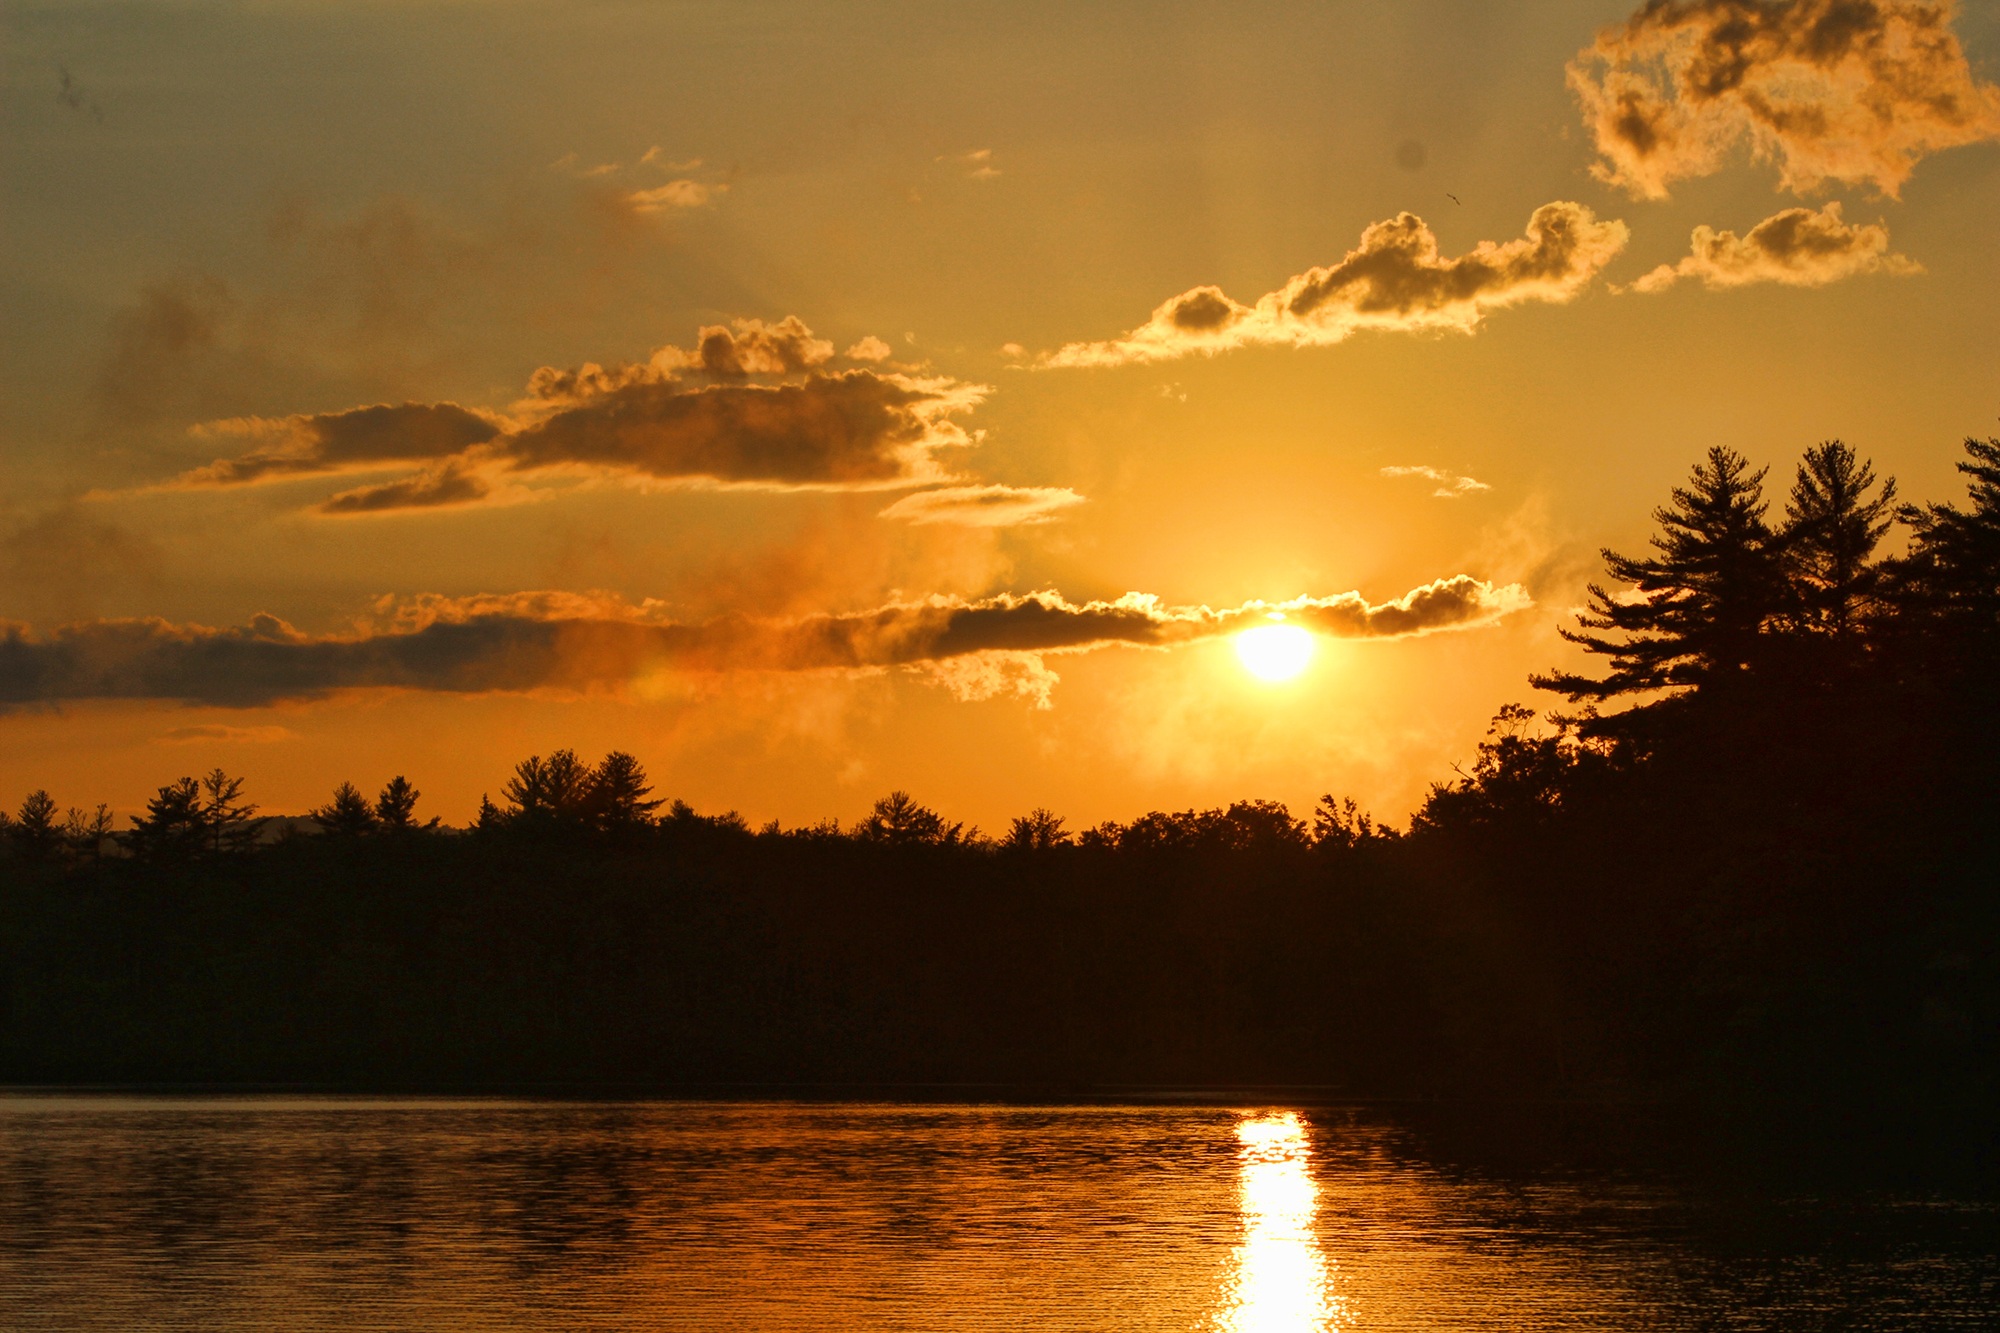
beach, landscape, sea, tree, water, nature, outdoor, ocean, horizon, light, cloud, sky, sunshine, sun, sunrise, sunset, sunlight, morning, lake, dawn, atmosphere, river, summer, vacation, travel, dusk, evening, twilight, orange, golden, reflection, red, scenic, color, natural, calm, blue, reservoir, sunny, loch, afterglow, atmosphere of earth, computer wallpaper, red sky at morning